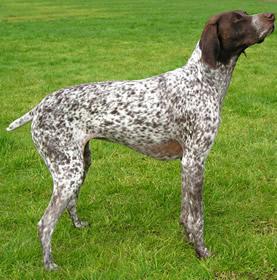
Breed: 211-n000059-German_short_haired_pointer